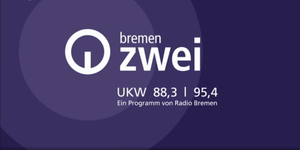
Bremen Zwei est une station de radio appartenant au groupe Radio Bremen. Lors de son lancement, le 12 août 2017, elle remplace la radio Nordwestradio.